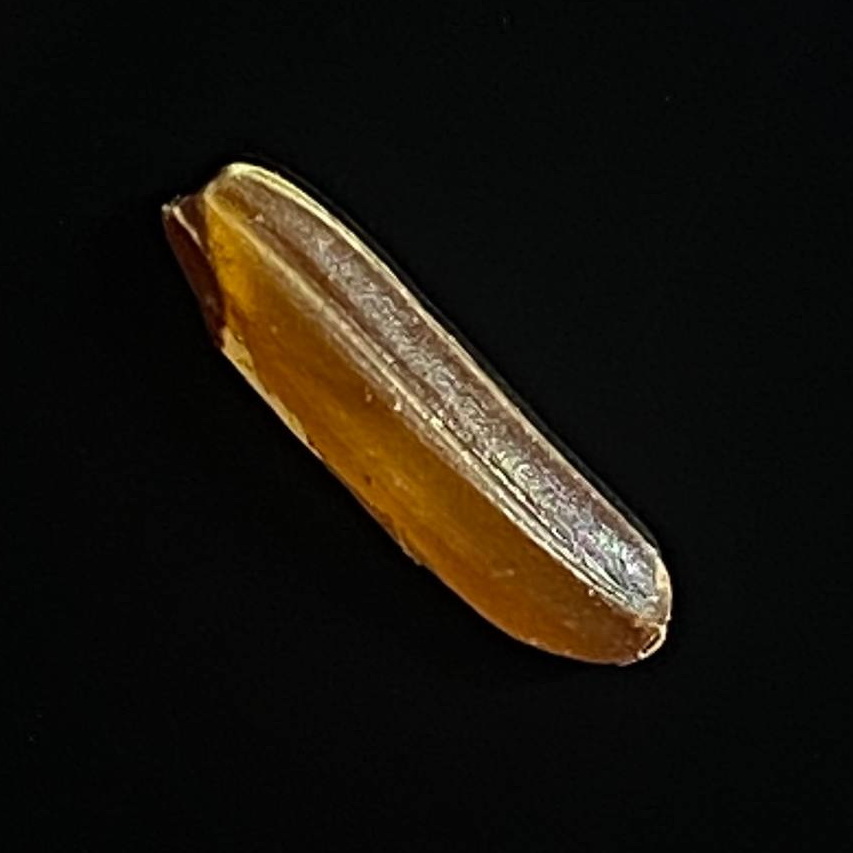
Rice variety: Red_Cargo